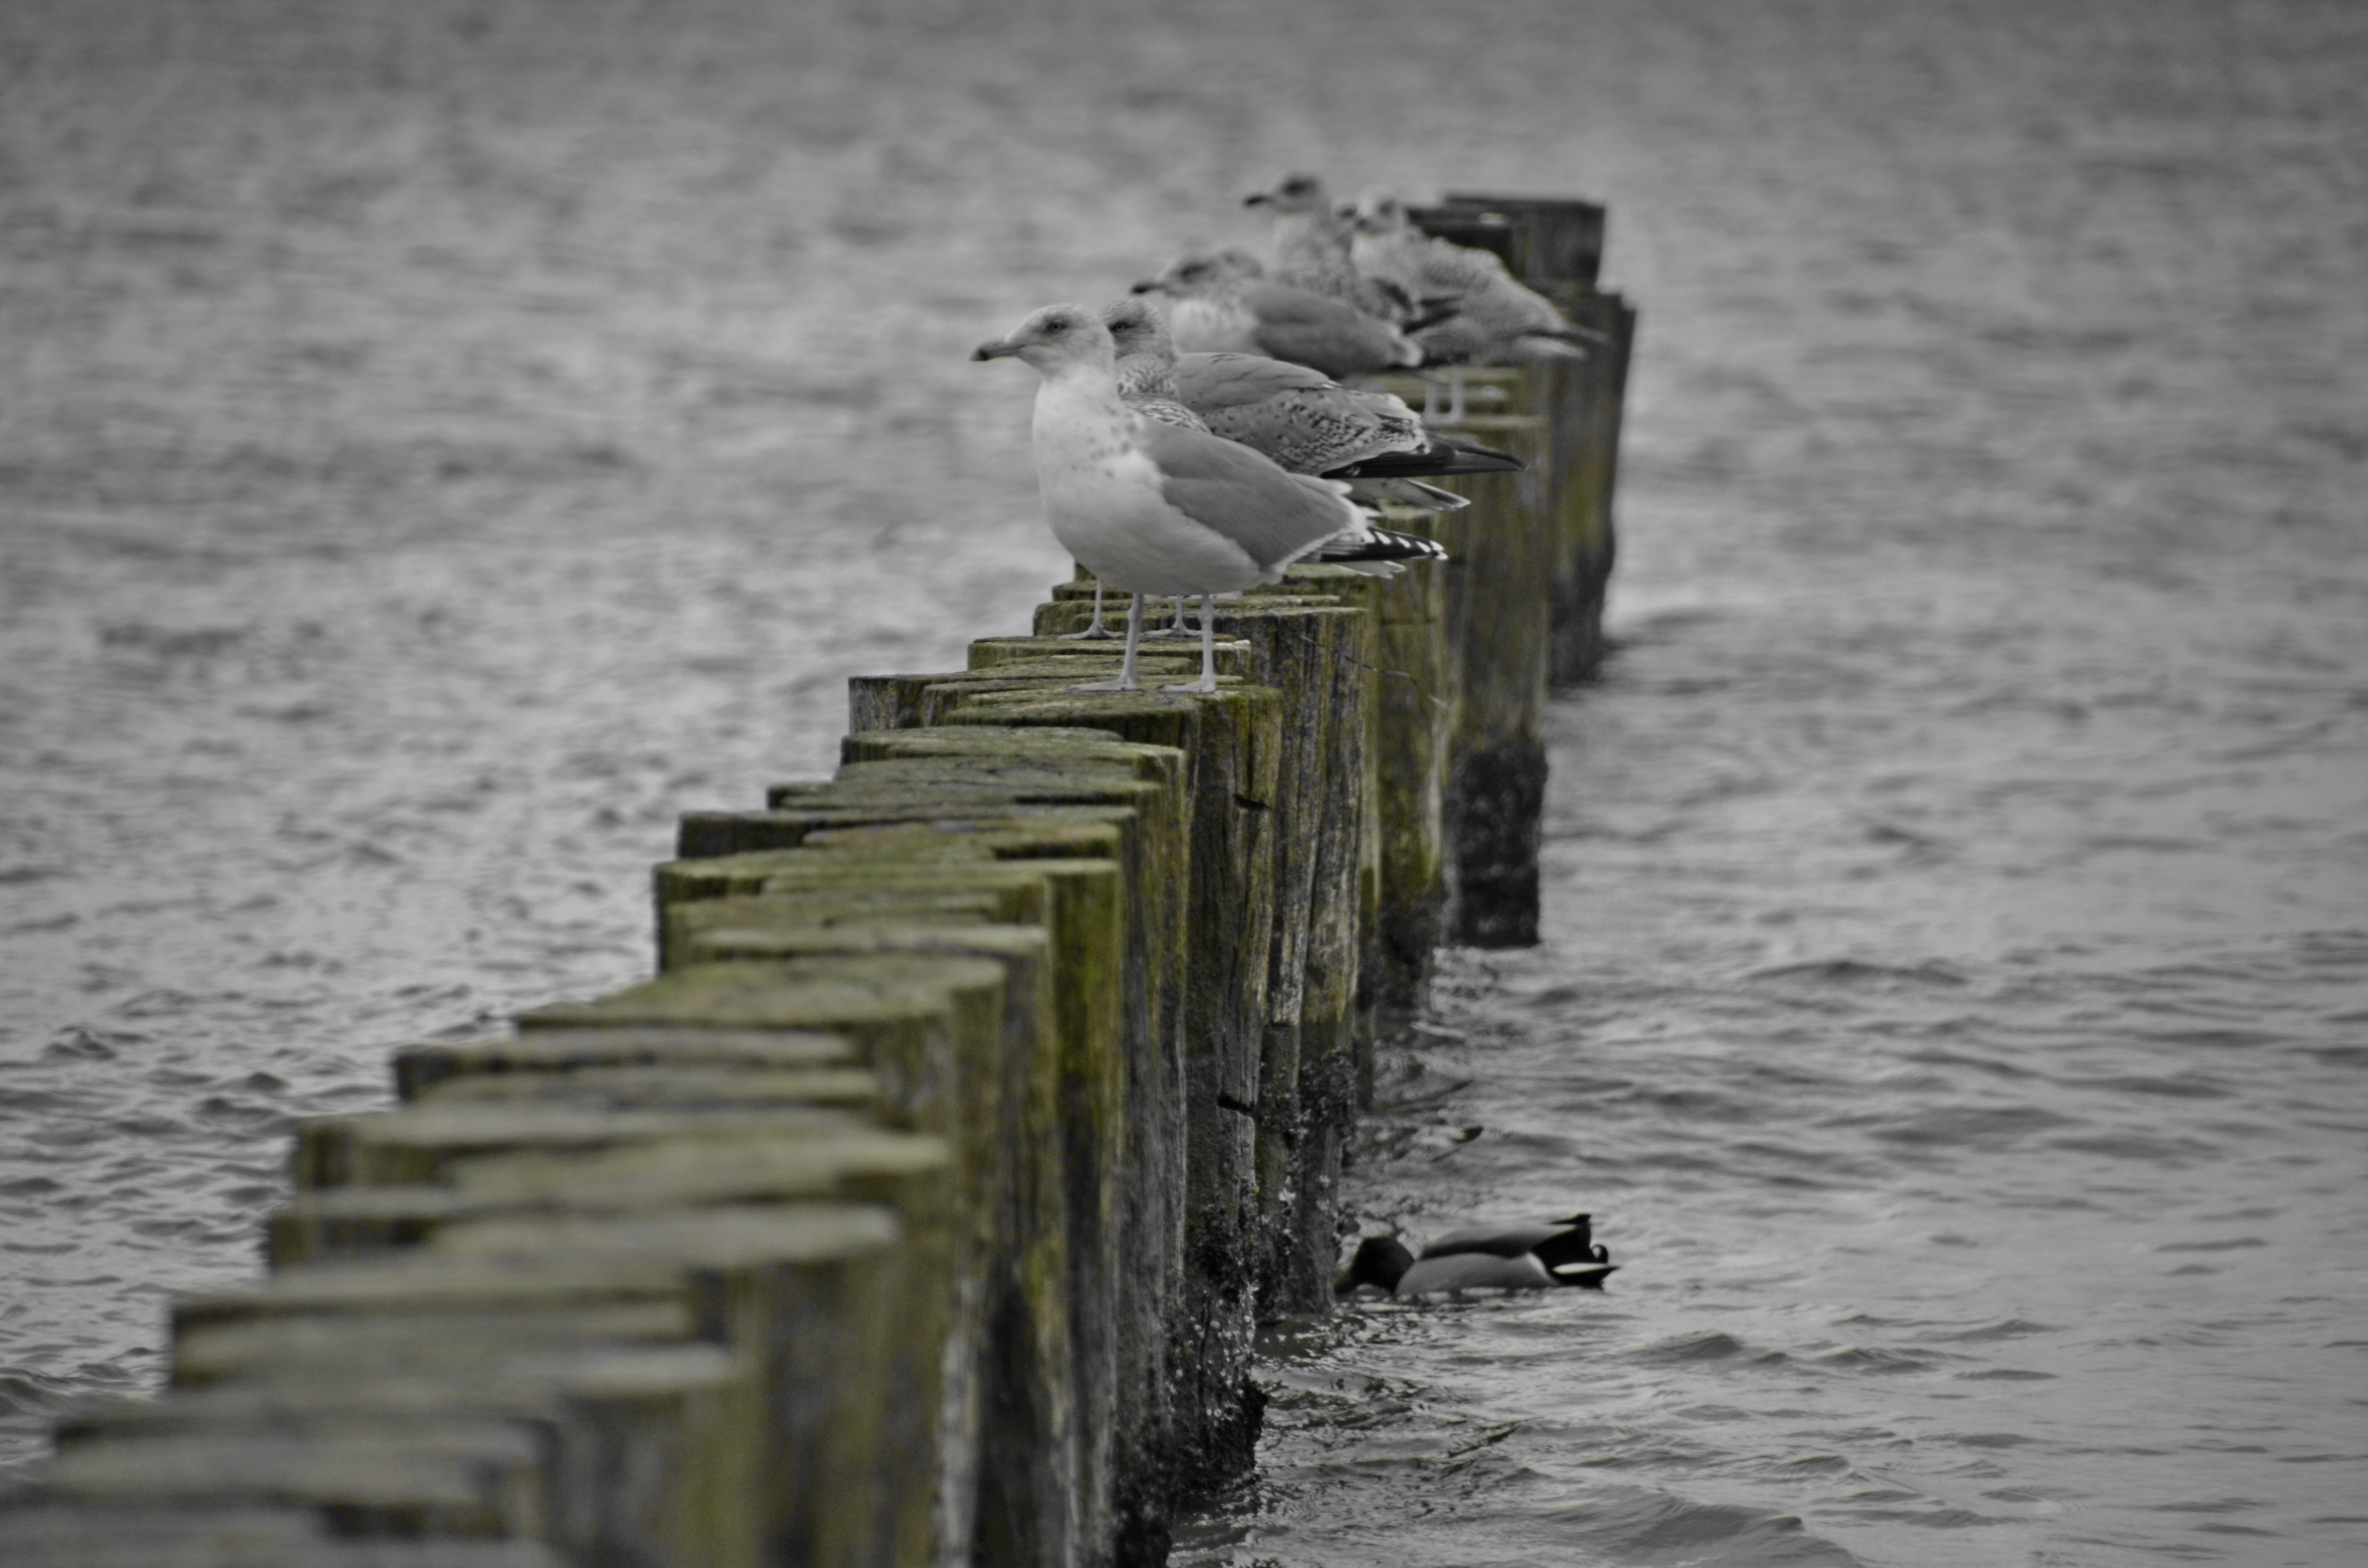
sea, coast, water, black and white, wave, pier, reflection, monochrome, terrain, plumage, sit, gulls, water bird, breakwater, groyne, baltic sea, groynes, monochrome photography